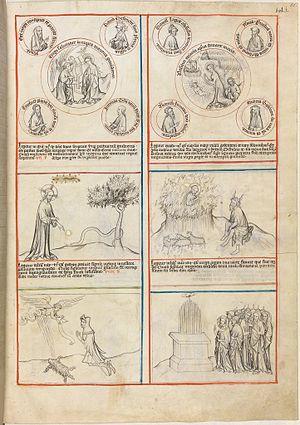
Bible des pauvres de Metten, feuille 165
La Biblia pauperum est un recueil d'images bibliques commentées, souvent en langue vernaculaire, populaire à la fin du Moyen Âge. Un tel recueil est composé en général de 40 à 50 feuilles. Chaque feuille est structurée de manière semblable ; elle illustre une scène de la vie du Christ tirée du Nouveau Testament, mise en relation avec deux épisodes de l'Ancien Testament. Elle contient de plus les images de quatre prophètes qui commentent la scène par des paroles qui leur sont attachées par des banderoles.